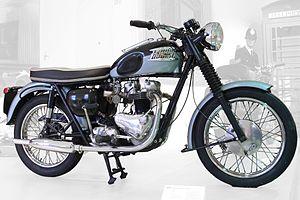
La Bonneville est un modèle de moto créé et commercialisé par la firme anglaise Triumph.
Triumph est un constructeur de motos fondé en Angleterre par l'Allemand Siegfried Bettman en 1885 sous le nom de S. Bettmann & Co. La marque déposée de Triumph fut adoptée l'année suivante, et l'Allemand Moritz Schulte rejoignit la compagnie en 1887. Triumph commença la production de ses propres cycles deux ans plus tard, à Coventry.